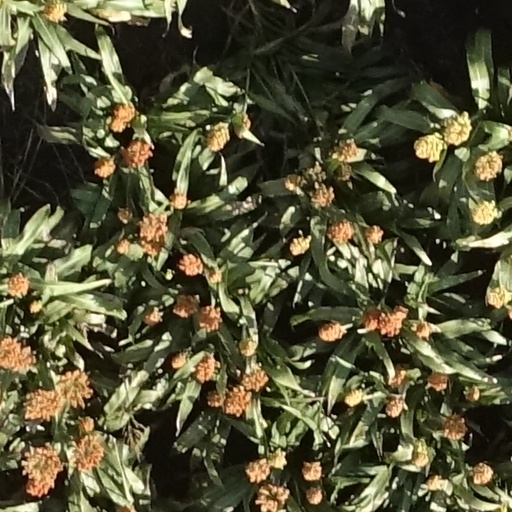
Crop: sorghum